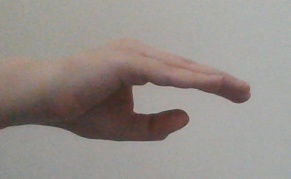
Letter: jeem